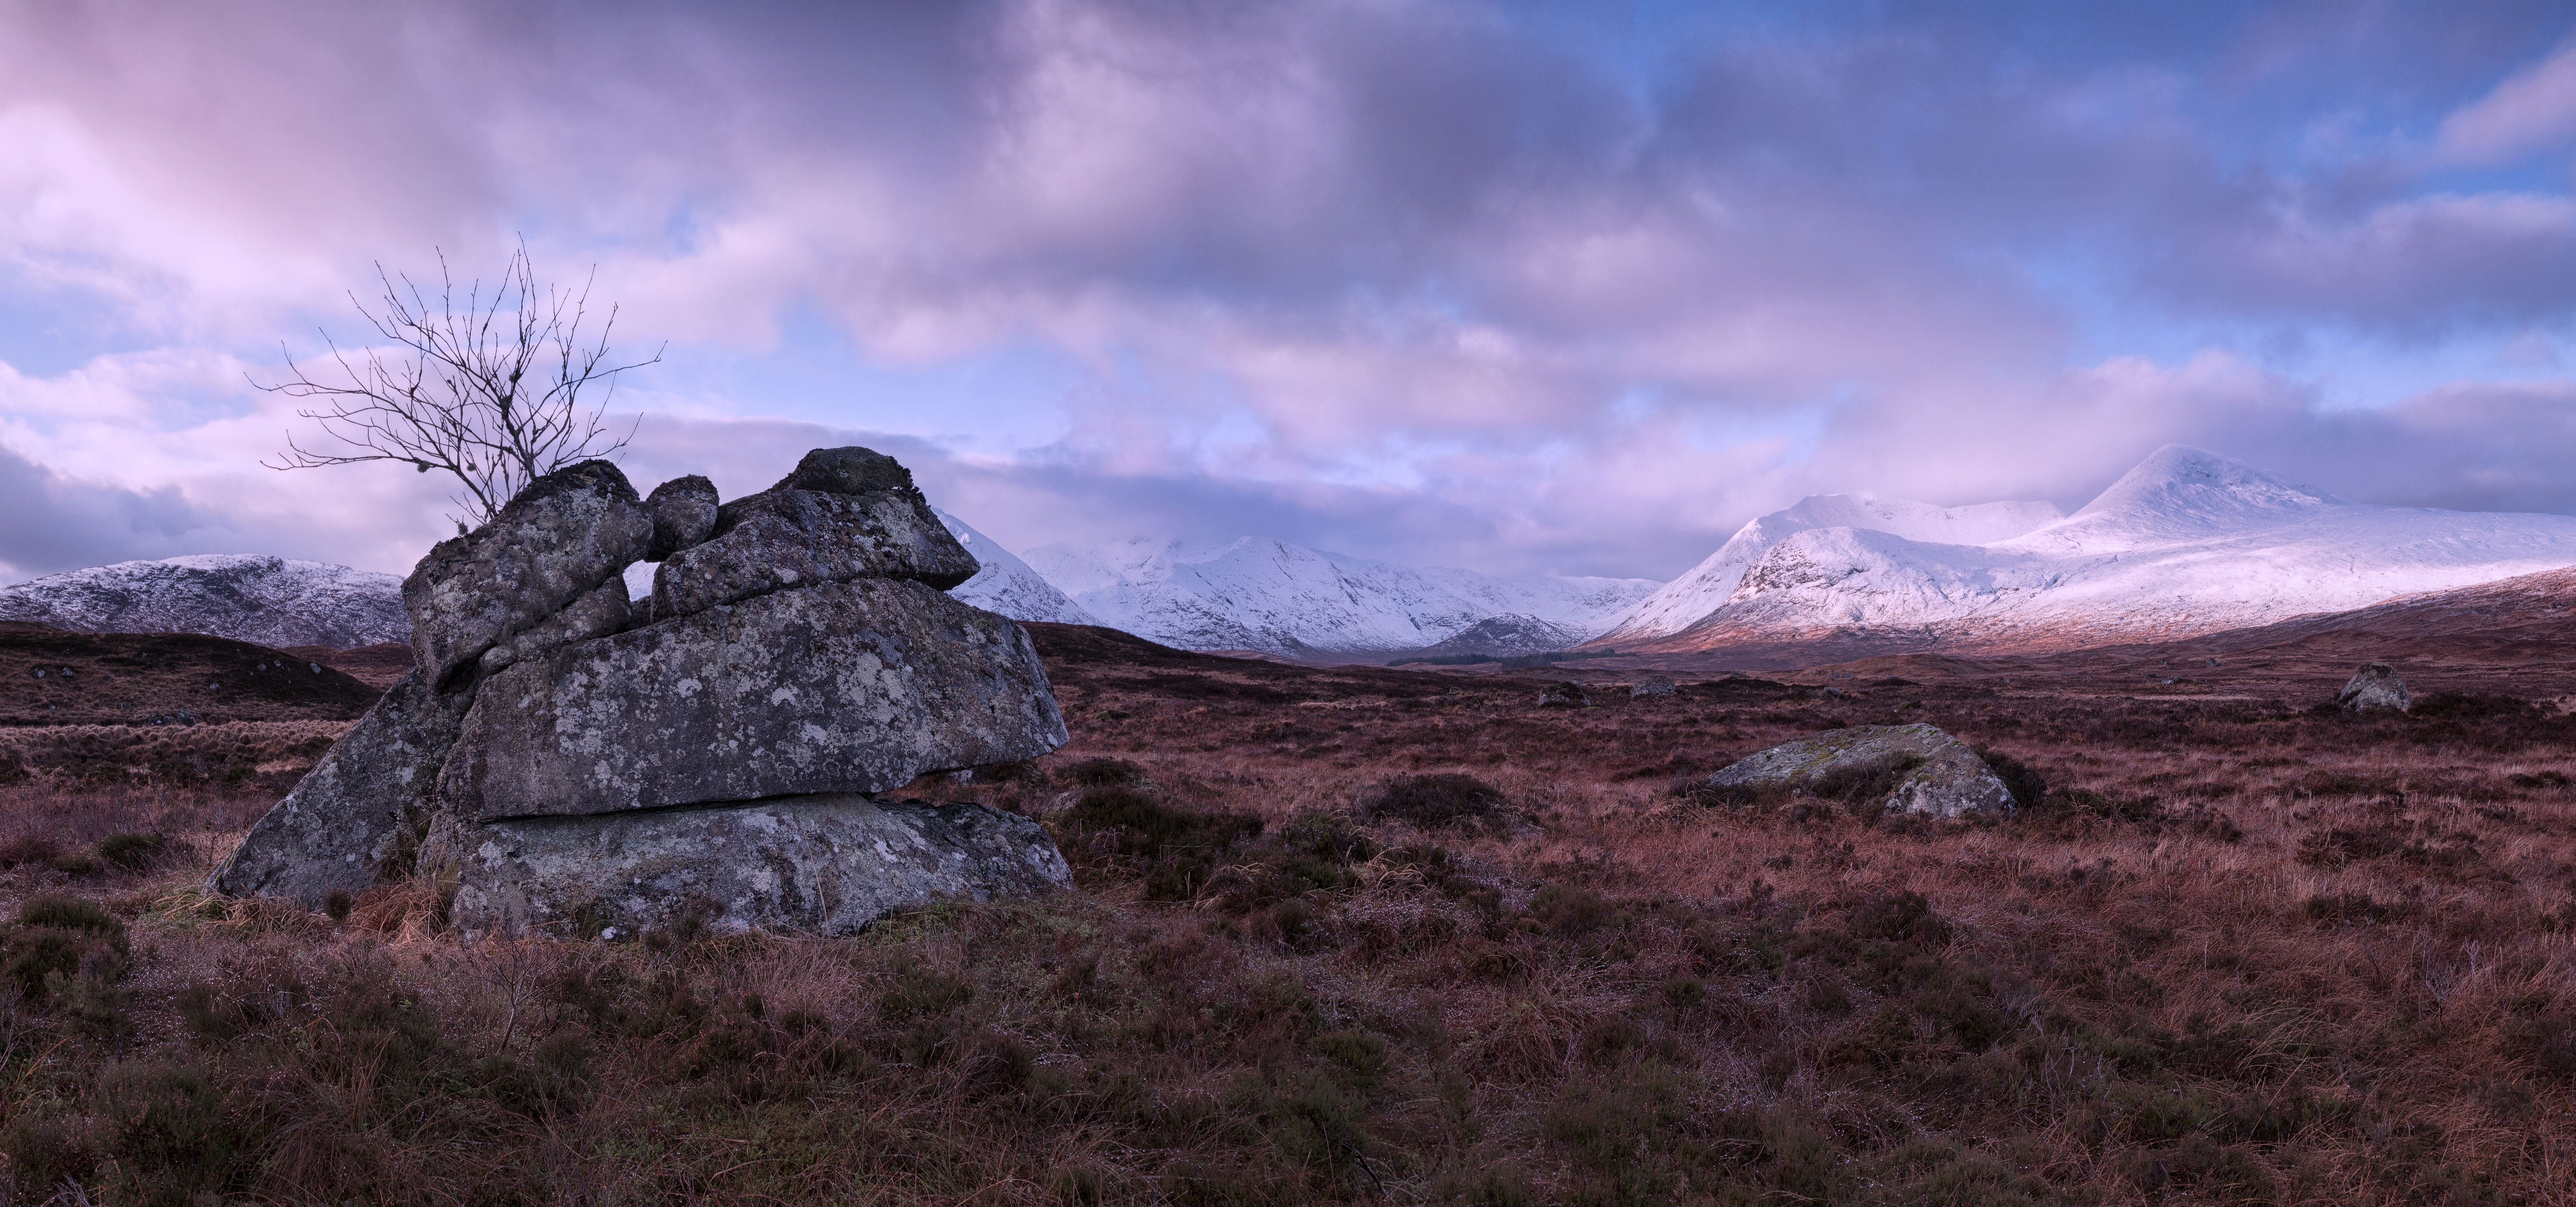
landscape, tree, nature, rock, wilderness, mountain, snow, winter, cloud, sky, sunrise, sunset, morning, hill, dawn, valley, mountain range, dusk, evening, weather, ridge, summit, cool image, plateau, scotland, i, highlands, westhighlands, blackmountmountains, rannochmoor, landform, geographical feature, atmospheric phenomenon, mountainous landforms